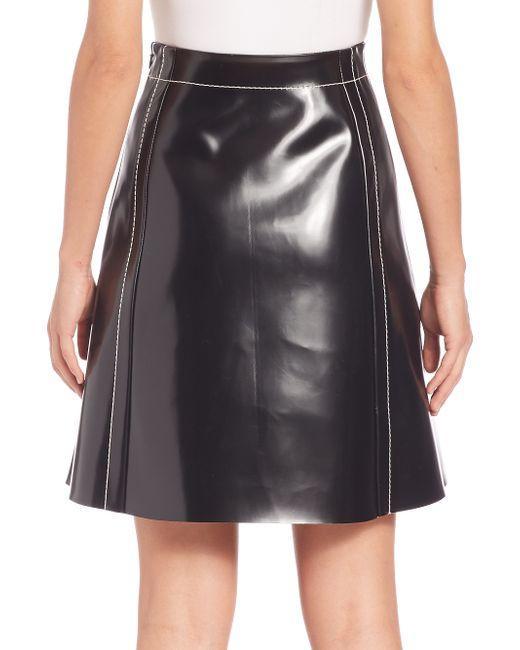
Slim Fit schwarze Lederjacke für Damen